Anglo-Saxon dress

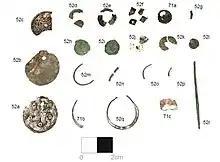
Assembly of grave artefacts, grave #2166, Milton Keynes

Archaeological finds in Anglo-Saxon cemeteries have provided the best source of information on Anglo-Saxon dress. Pagan burial practices in the early Anglo-Saxon era included placing grave-goods with the clothed body. Archaeological excavations from this era have provided a rich supply of artefacts that have been analysed and compared to contemporary Anglo-Saxon and European art, writing and literature in order to reconstruct a standard Anglo-Saxon costume. Archaeological evidence for female burials is abundant in the fifth and the sixth centuries. The cemetery evidence for male burials is limited compared to female burials, with primarily belt buckles and other belt fittings and a few pins.